Charles-Marie Denys de Damrémont

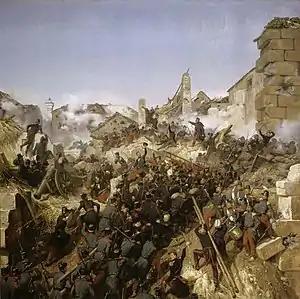
Siege of Constantine (1837)

In October 1837 Damrémont commanded an expedition against Constantine. During the siege Damrémont was hit in the head by a bullet and mortally wounded during the evening of 12 October. He was replaced by general Valée who continued the attack and proceeded to capture the city on the 13th.